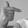
ASL letter: T